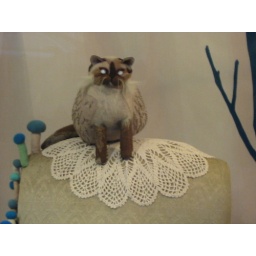
knitted cat in store window